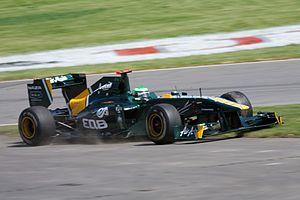
Le Grand Prix automobile du Canada 2011, disputé le 12 juin 2011 sur le circuit Gilles-Villeneuve, à Montréal, est la 846ᵉ épreuve du championnat du monde de Formule 1 courue depuis 1950, la septième manche du championnat 2011 et la quarante-et-unième édition de l'épreuve comptant pour le championnat du monde.
Heikki Johannes Kovalainen, né le 19 octobre 1981 à Suomussalmi, Finlande, est un pilote automobile finlandais. Il participe à 111 Grands Prix de Formule 1, pour une victoire.